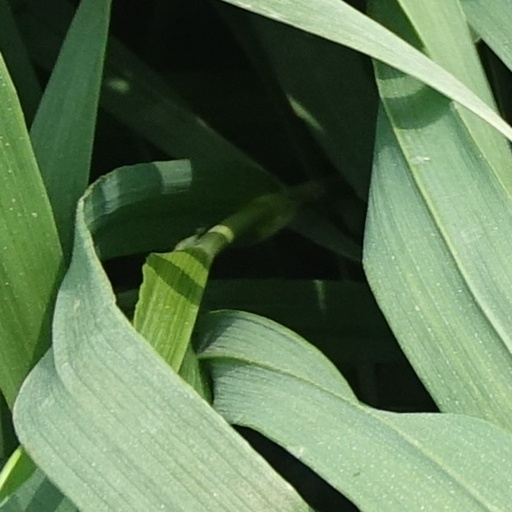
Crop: wheat